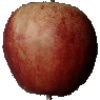
Label: red_apple